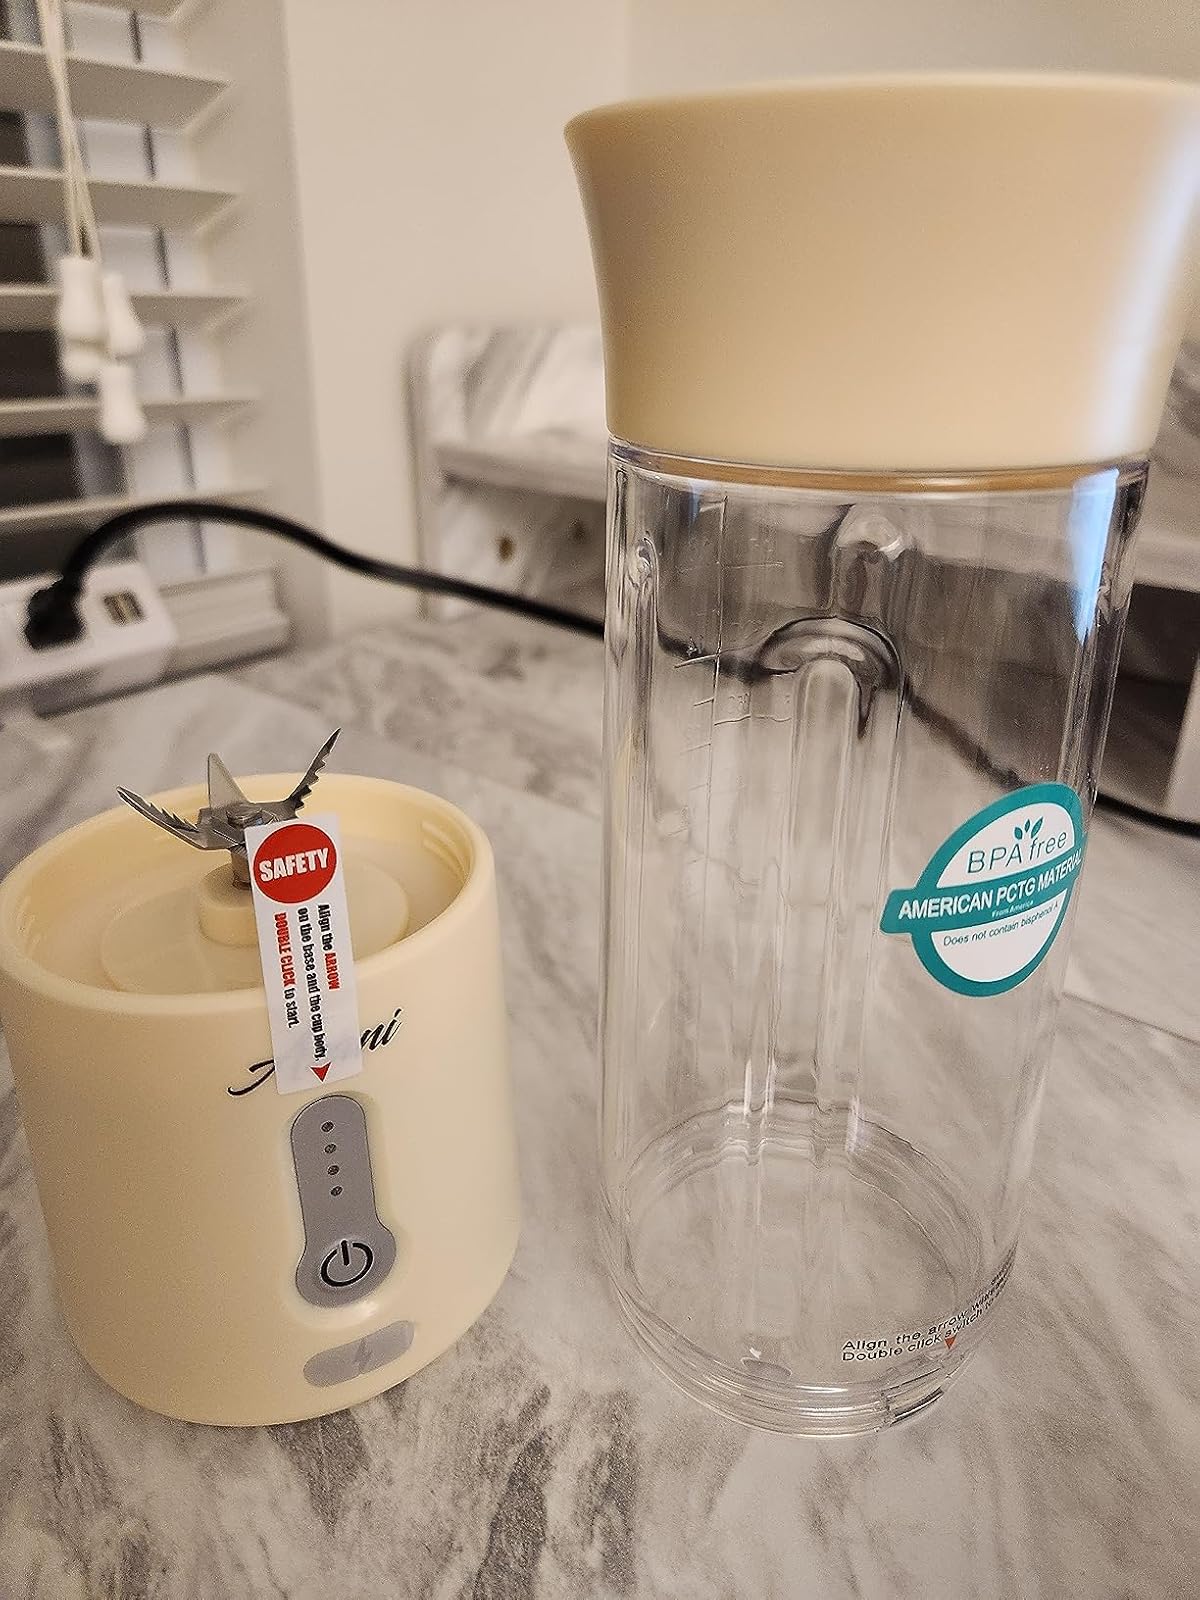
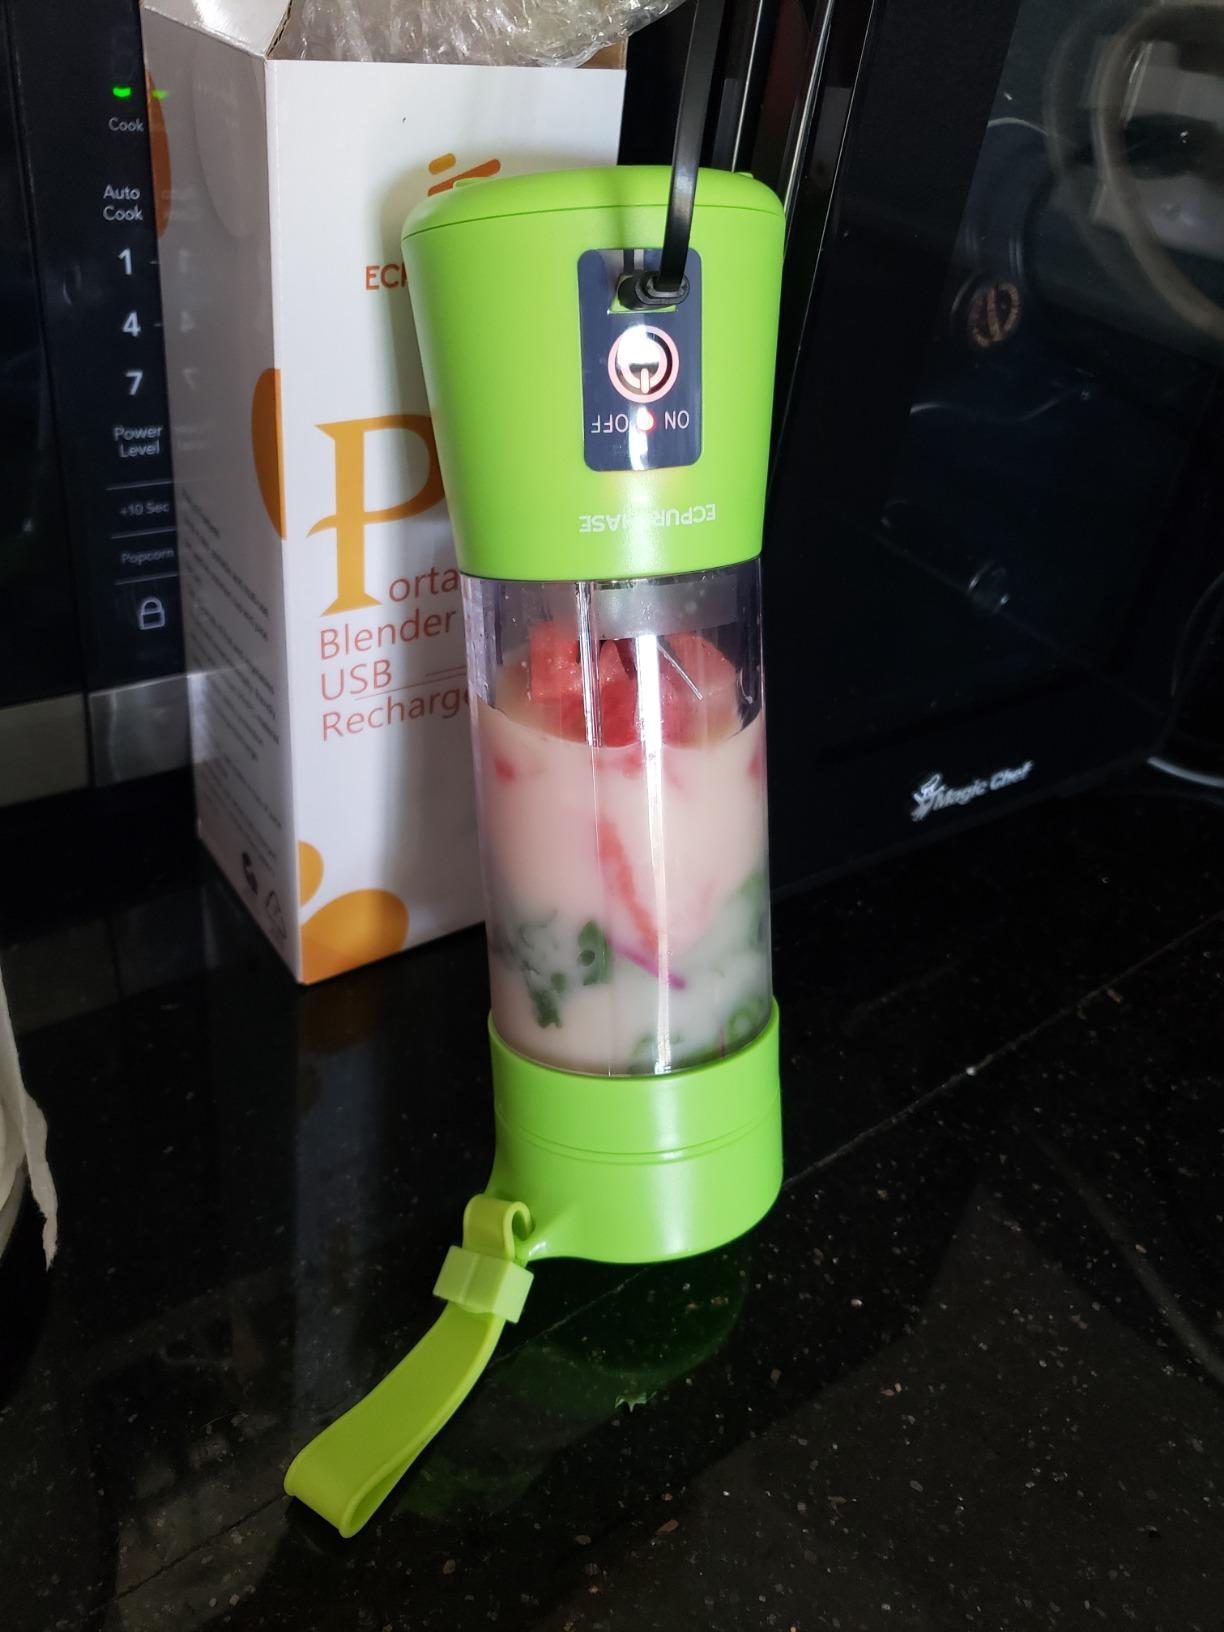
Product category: items_blender
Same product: no